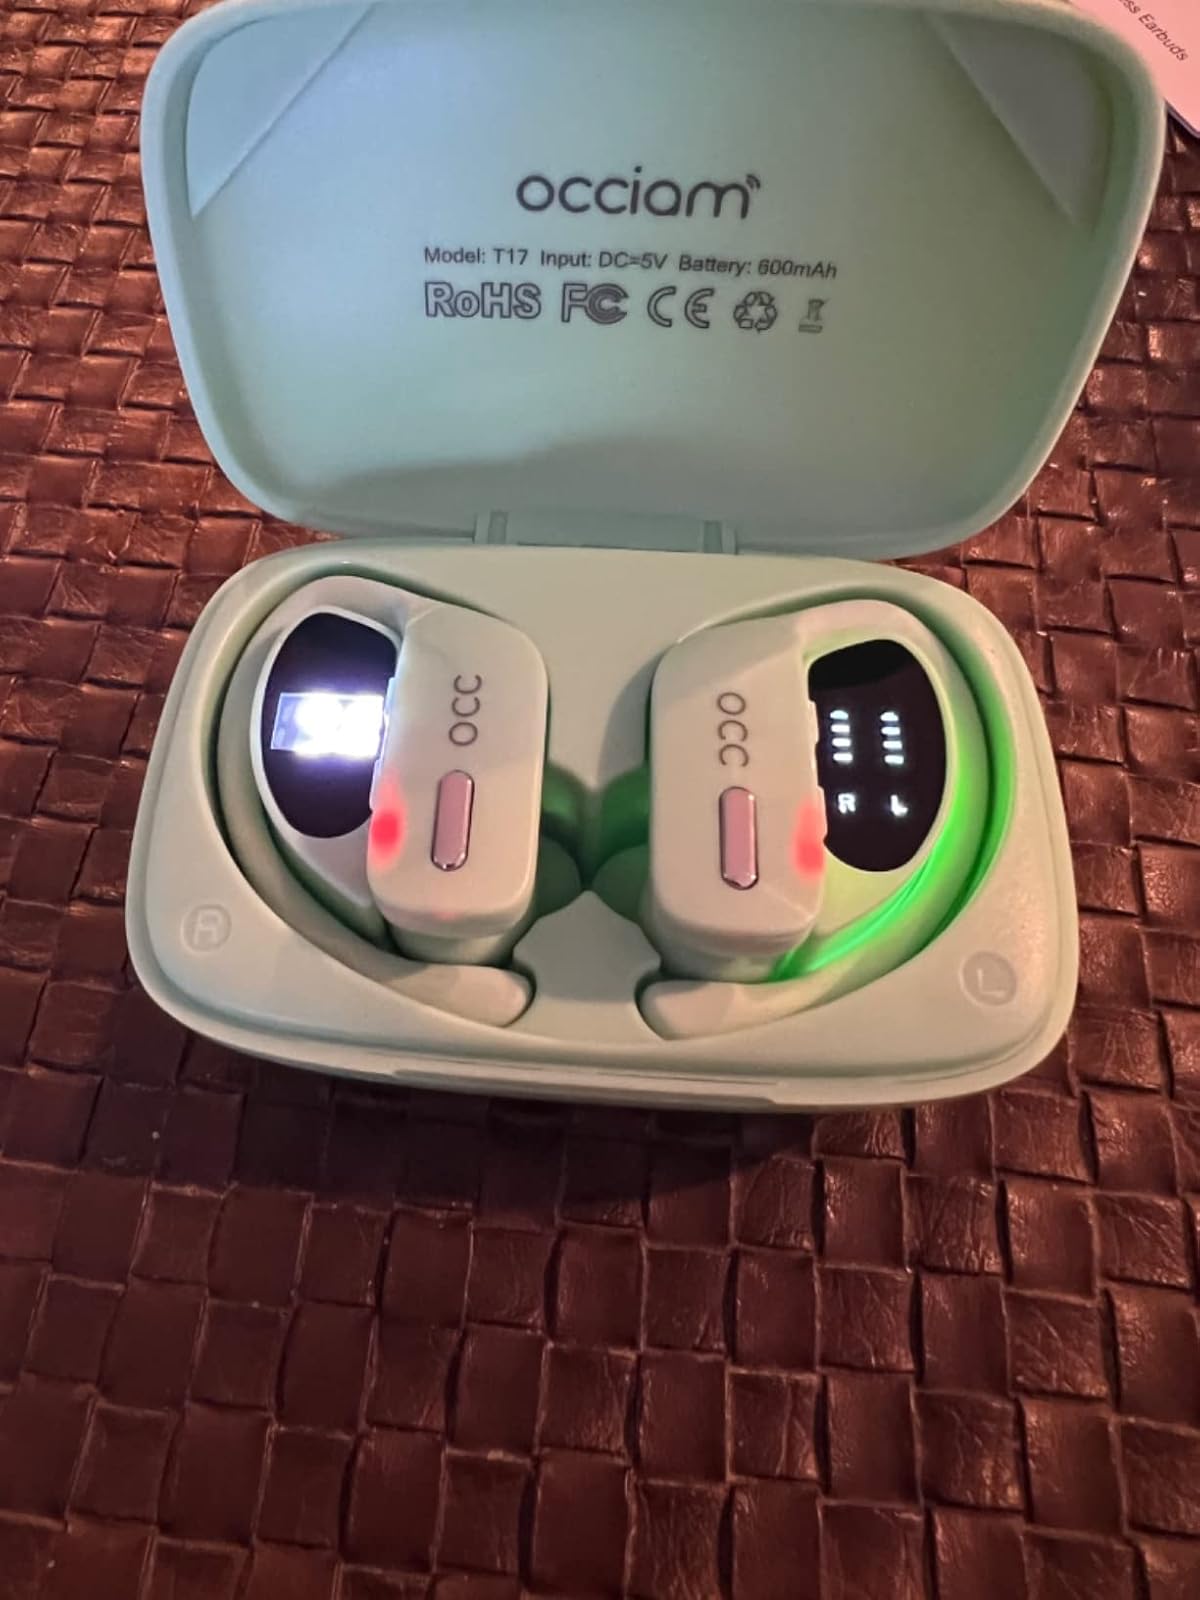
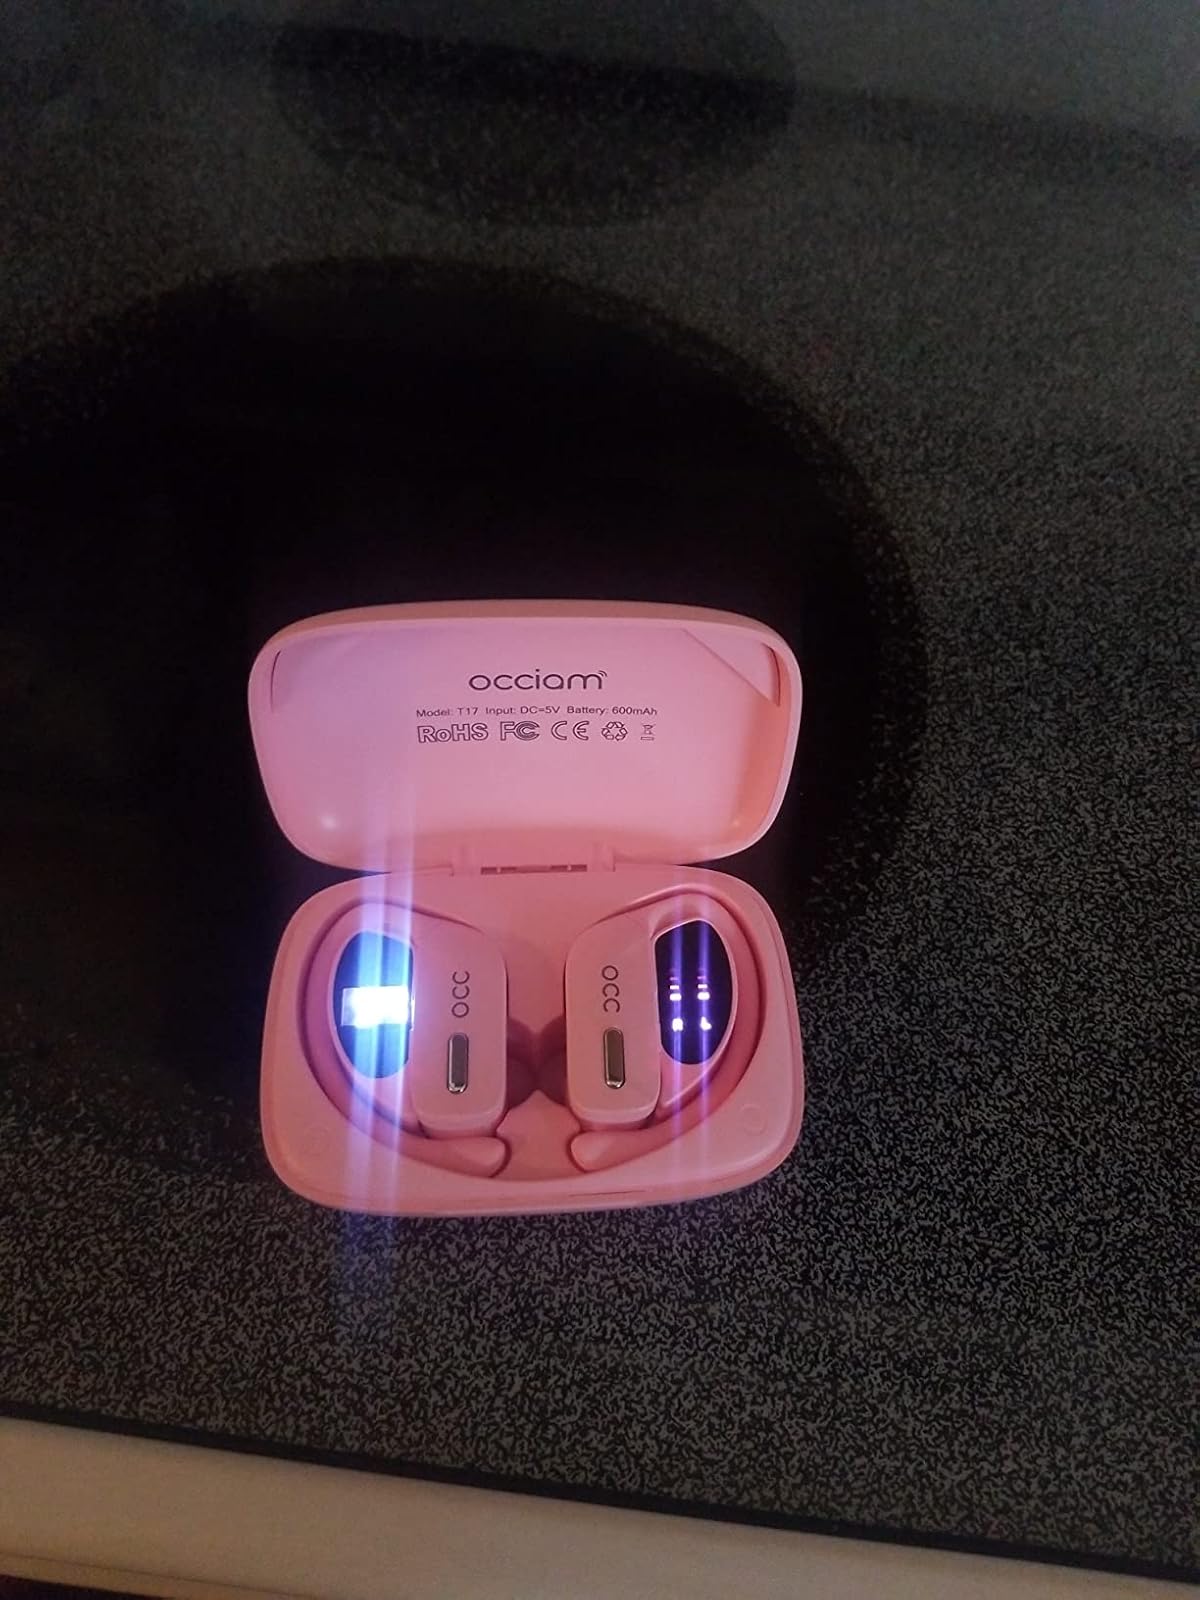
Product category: earbuds
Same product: no